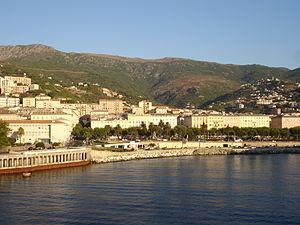
France, Haute-Corse (2B), Bastia, port commercial
Le Tour de Corse 1981, disputé du 30 avril au 2 mai 1981, est la quatre-vingt-douzième manche du championnat du monde des rallyes courue depuis 1973, et la cinquième manche du championnat du monde des rallyes 1981.
Le Tour de Corse 1978, disputé du 4 au 5 novembre 1978, est la soixante-deuxième manche du championnat du monde des rallyes courue depuis 1973, et la dixième manche du championnat du monde des rallyes 1978. C'est également la dix-huitième des dix-neuf épreuves de la Coupe FIA 1978 des pilotes de rallye, créée l'année précédente. L'épreuve fait aussi partie du championnat de France des rallyes.
Le Tour de Corse 1980, disputé du 23 au 26 octobre 1980, est la quatre-vingt-cinquième manche du championnat du monde des rallyes courue depuis 1973, et la dixième manche du championnat du monde des rallyes 1980.